Rumph House

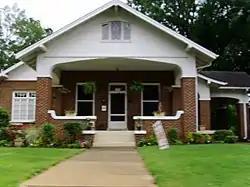

The Rumph House is a historic house at 717 Washington Street in Camden, Arkansas. In 1874 a single-story Victorian house was built, in which Dr. Junius Bragg, a Confederate Army surgeon, lived for many years. This house was extensively remodeled in 1925, during Arkansas' oil boom, adding a second floor, and restyling the building in the then-popular Craftsman style. This renovation was undertaken by Garland S. Rumph, who was prominent in local politics. Its Craftsman features include wide eaves, stuccoed gable ends, and exposed false rafter beams.